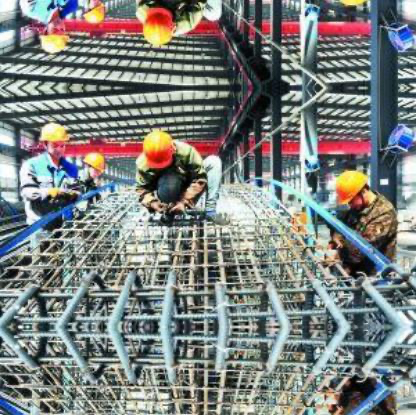
Objects in the image:
label: helmet
label: helmet
label: helmet
label: helmet
label: helmet
label: helmet
label: helmet
label: helmet